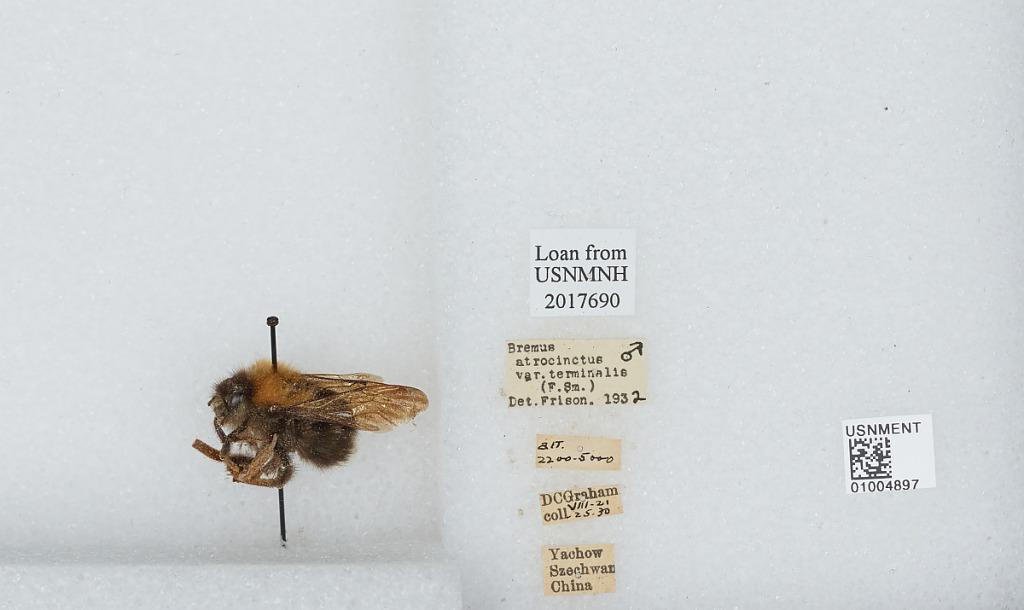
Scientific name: Bombus (Festivobombus) festivus Smith
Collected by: D. Graham
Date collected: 1930-8-21
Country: China
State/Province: Sichuan
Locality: Yucheng
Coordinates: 30.0061, 103.032
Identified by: Frison